Nordic Semiconductor

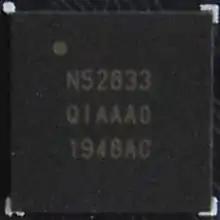
nRF52833 on a v2

The nRF52 Series SoCs was the second short-range wireless SoCs from Nordic Semiconductor, building on their experience developing the nRF51 Series. The nRF52 series, especially the nRF52840 and nRF52833, is very successful and exists in millions of popular consumer devices in the world today, among them wireless mice, keyboards and audio devices. The popularity of Nordic's nRF52 series allows Nordic Semiconductor to maintain a 40% worldwide market share in the Bluetooth LE segment.